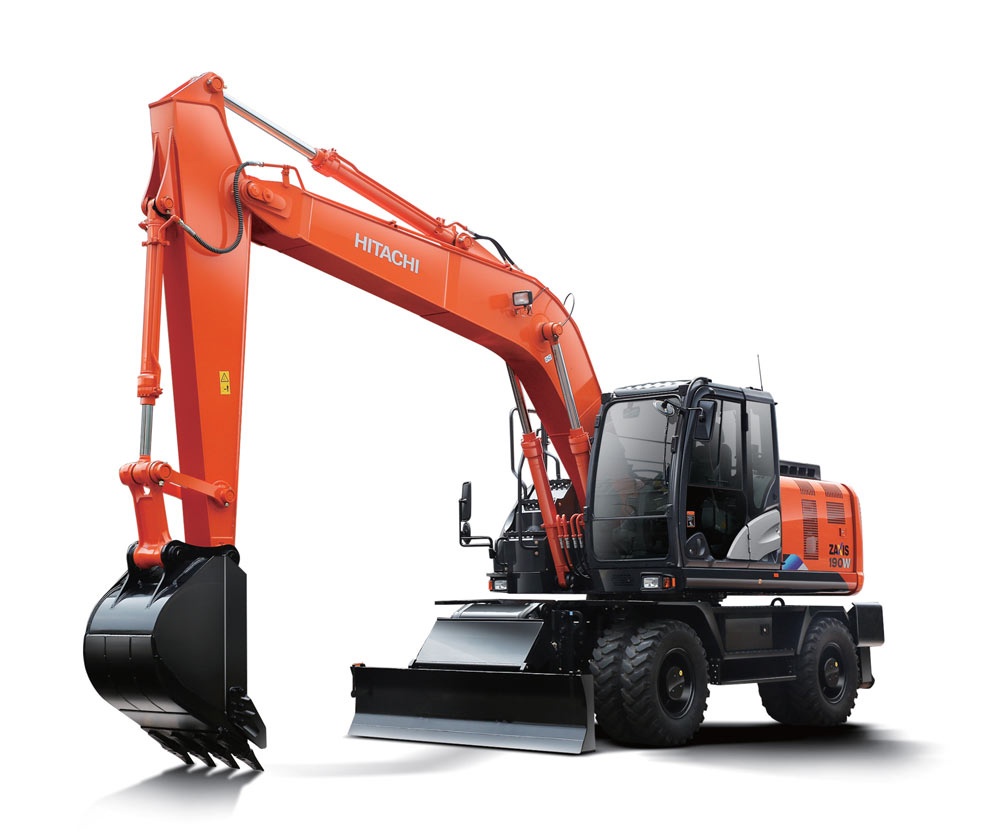
Download Hitachi Zaxis 190W-5N Wheeled Excavator Operator Manual
Download Hitachi Zaxis 190W-5N Wheeled Excavator Operator Manual Language: English Format: PDF Fast Download Speeds Online & Offline Access Access PDF Contents & Bookmarks Full Search Facility Print one or all pages of your manual.
Brand: Quality Manuals
Category: Business & Industrial > Heavy Machinery > Excavators > Wheeled Excavators